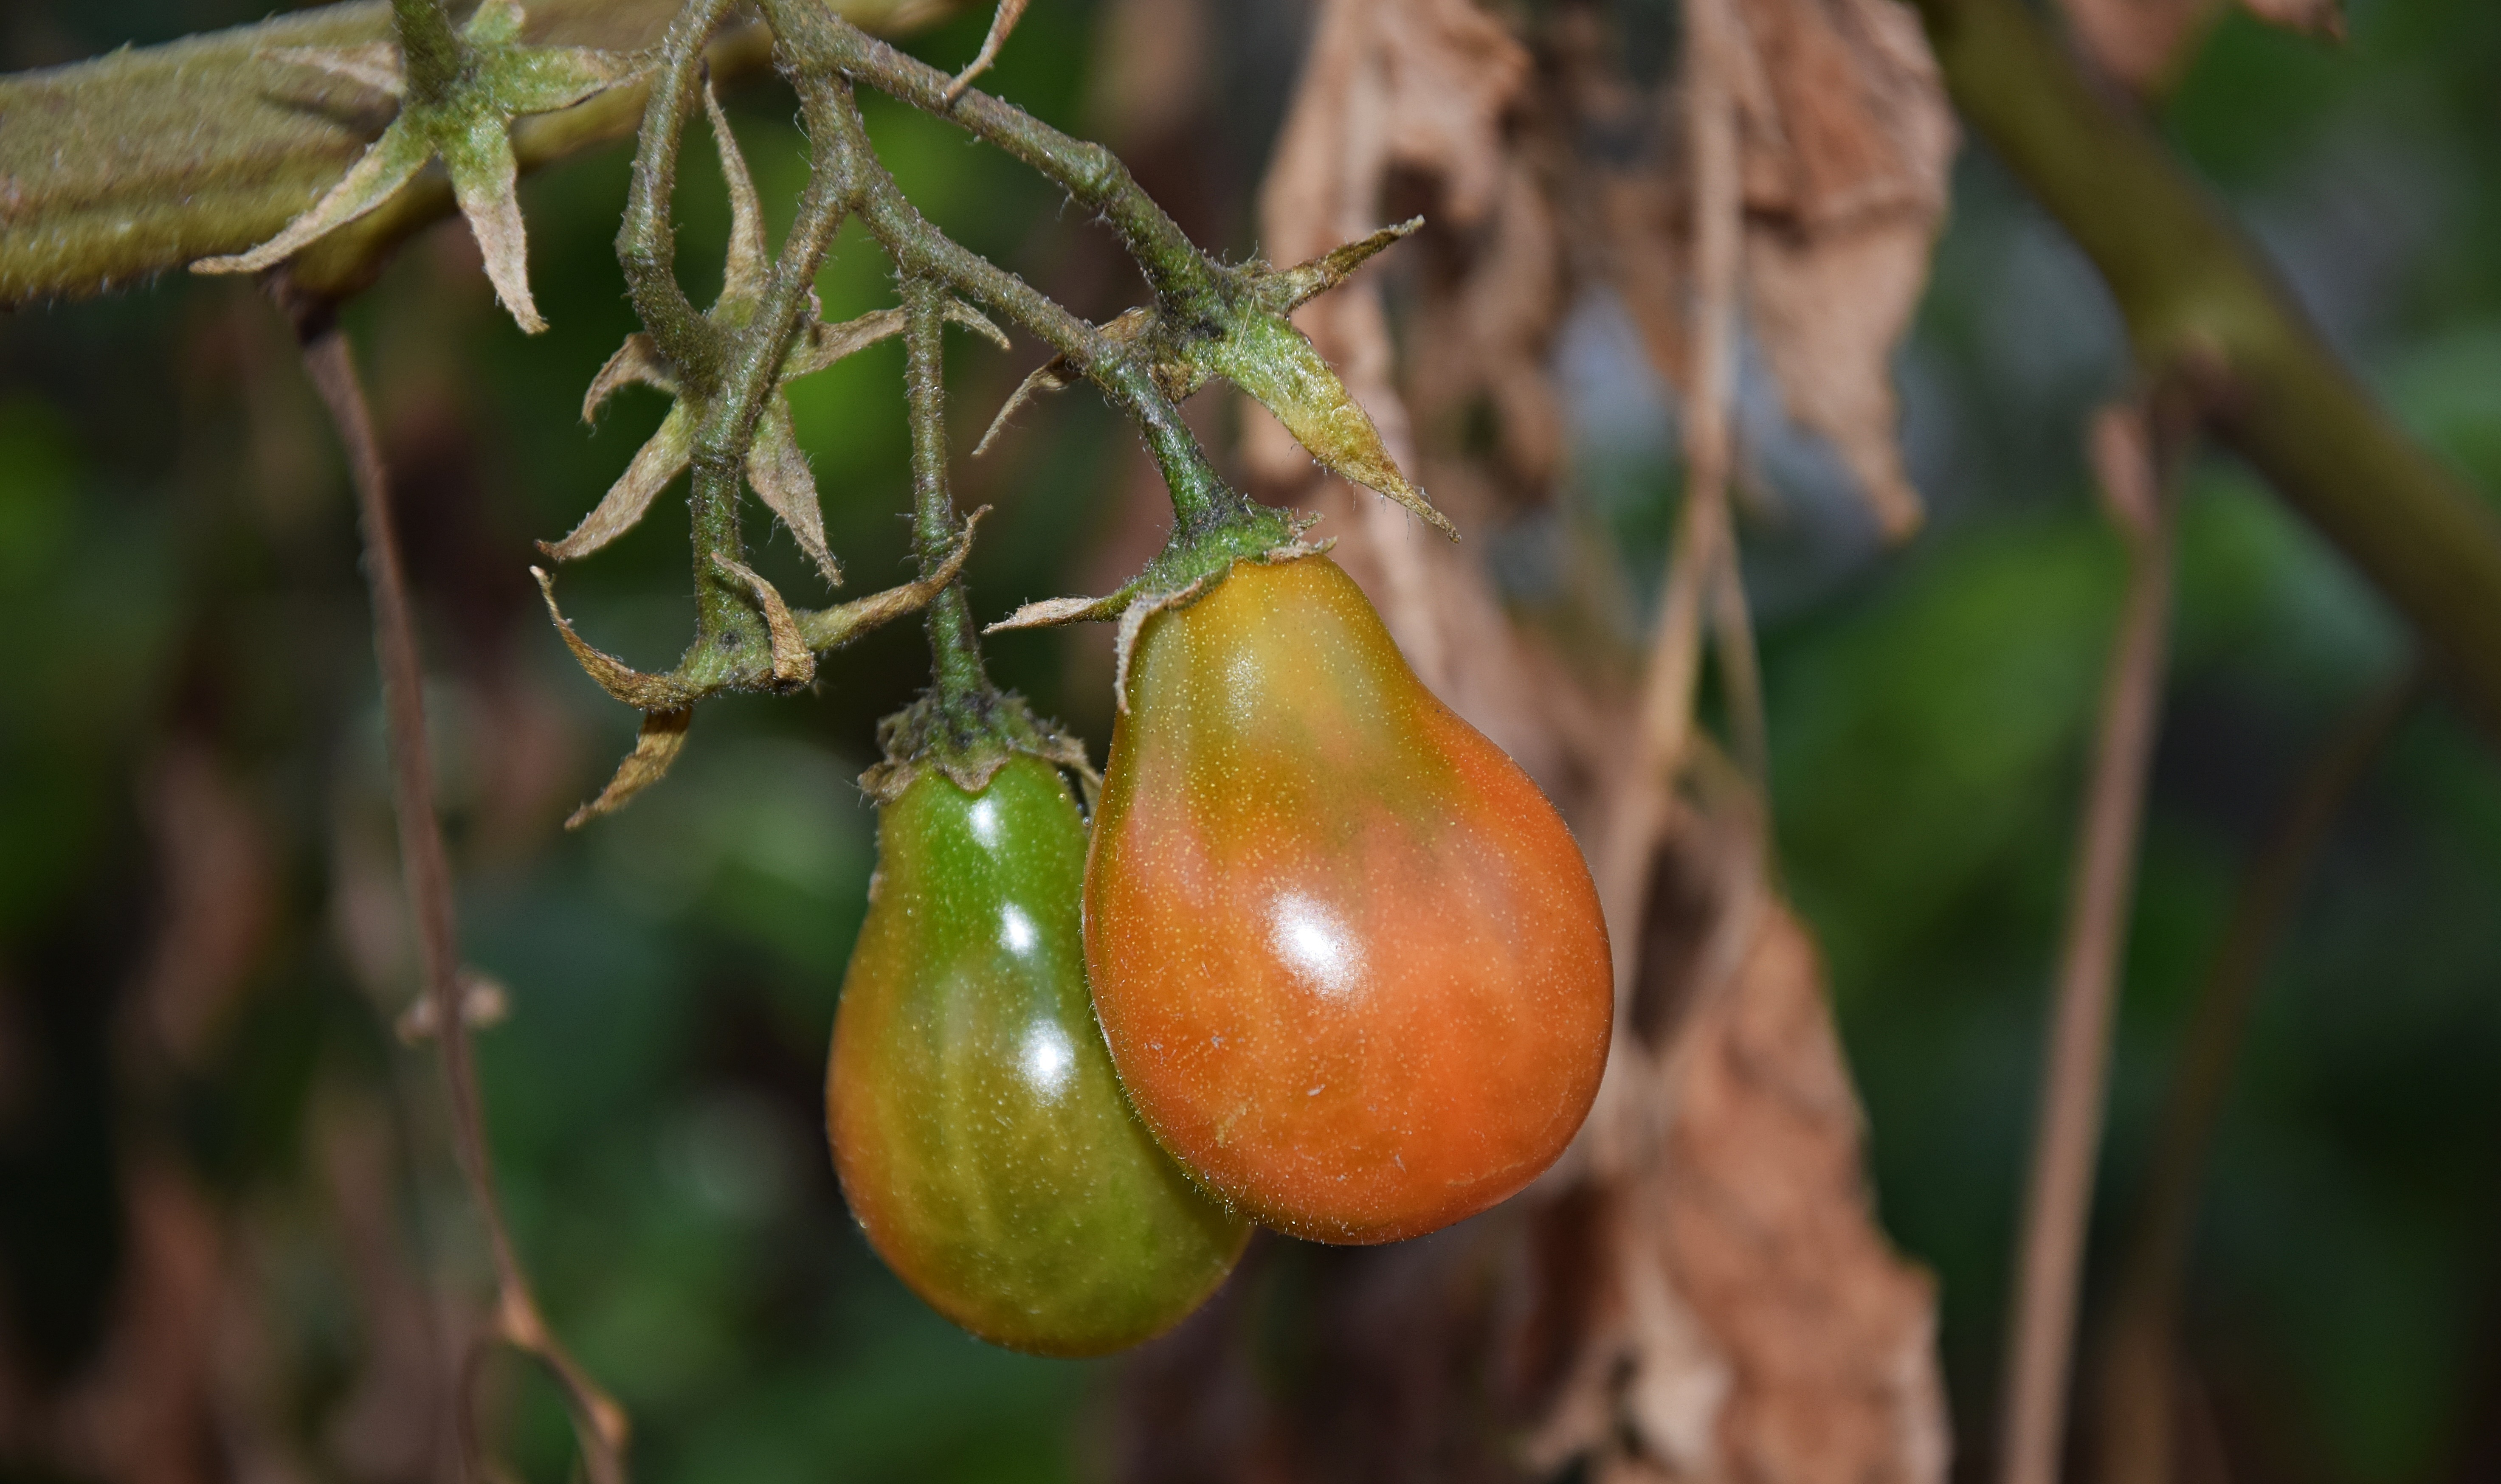
tree, branch, plant, fruit, flower, foliage, food, green, produce, garden, flora, bushes, tomatoes, macro photography, the bushes, flowering plant, land plant